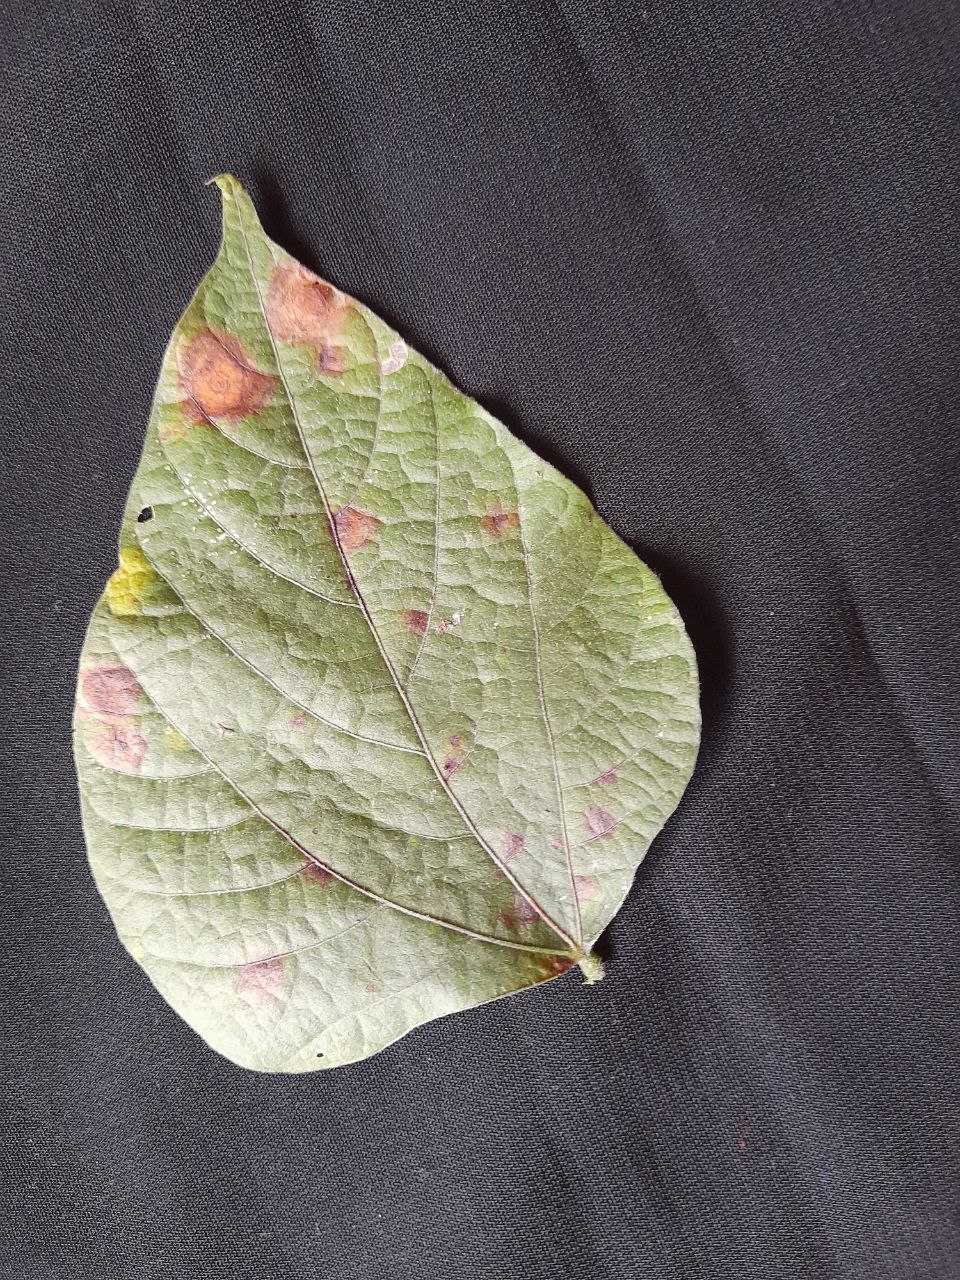
Crop: bean
Leaf condition: Rust